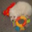
Label: dog